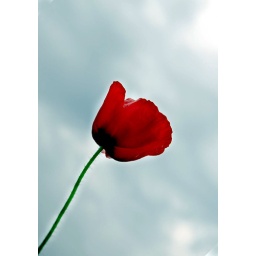
flower blooms under dark clouds at kala kendra in jammu. photo anand sharma